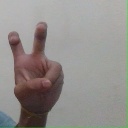
अक्षर: ई